Cairn Hill transmission site

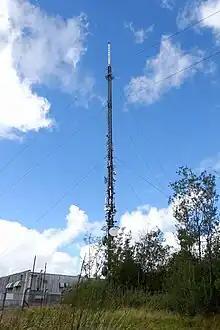
Cairn Hill mast and equipment building

The Cairn Hill transmission site is a radio and television broadcasting facility located on a 277 metre hill (Carn Clonhugh) at Dernacross, 10 km northeast of Longford town in County Longford, Ireland.